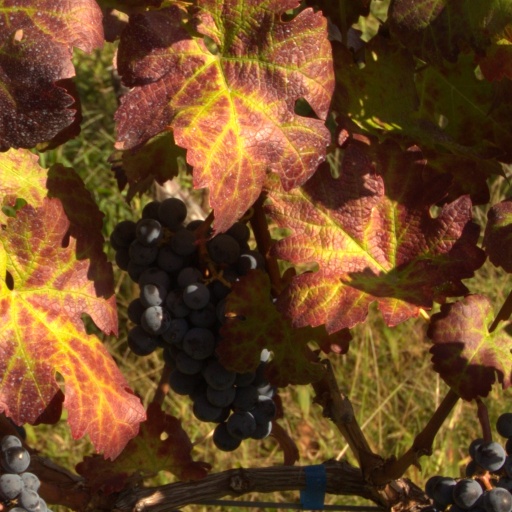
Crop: grape